Mario Andretti

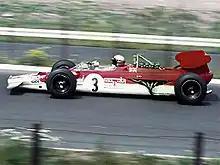
Andretti driving the Lotus 63 at the 1969 German Grand Prix.

Unhappy about being an owner-driver, and concerned that Firestone was cutting back its sponsorship budget, Andretti sold the team to Andy Granatelli's STP Corporation before the 1969 season. Granatelli retained the DVL cars and staff, although Brawner disliked Granatelli and insisted that he not participate in racing decisions. Andretti won nine races in 1969, including the 1969 Indianapolis 500 and the Pikes Peak International Hill Climb. He won his third title and was named ABC's Wide World of Sports Athlete of the Year. His 5,025 points were a USAC record, and he scored nearly twice as many points as runner-up Al Unser (2,630). His IndyCar prize money of $365,165 (including a $205,727 check for winning the Indianapolis 500) was, by one count, the largest single-season haul in the history of American sports to that point, and his total pay that year (including endorsements) was estimated at as much as $1 million.